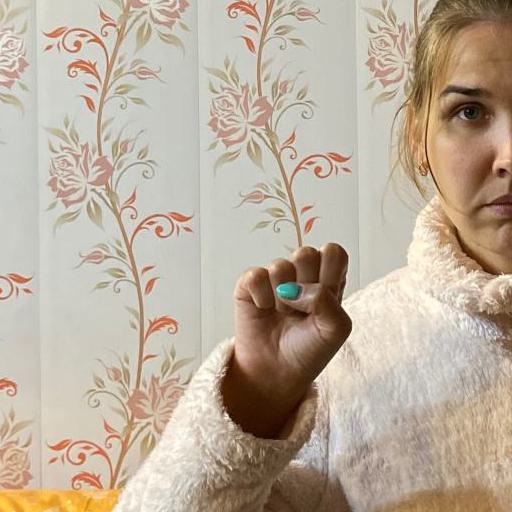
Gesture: fist